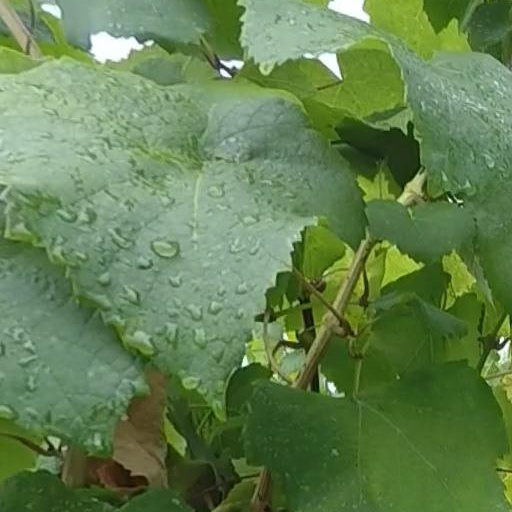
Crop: grape